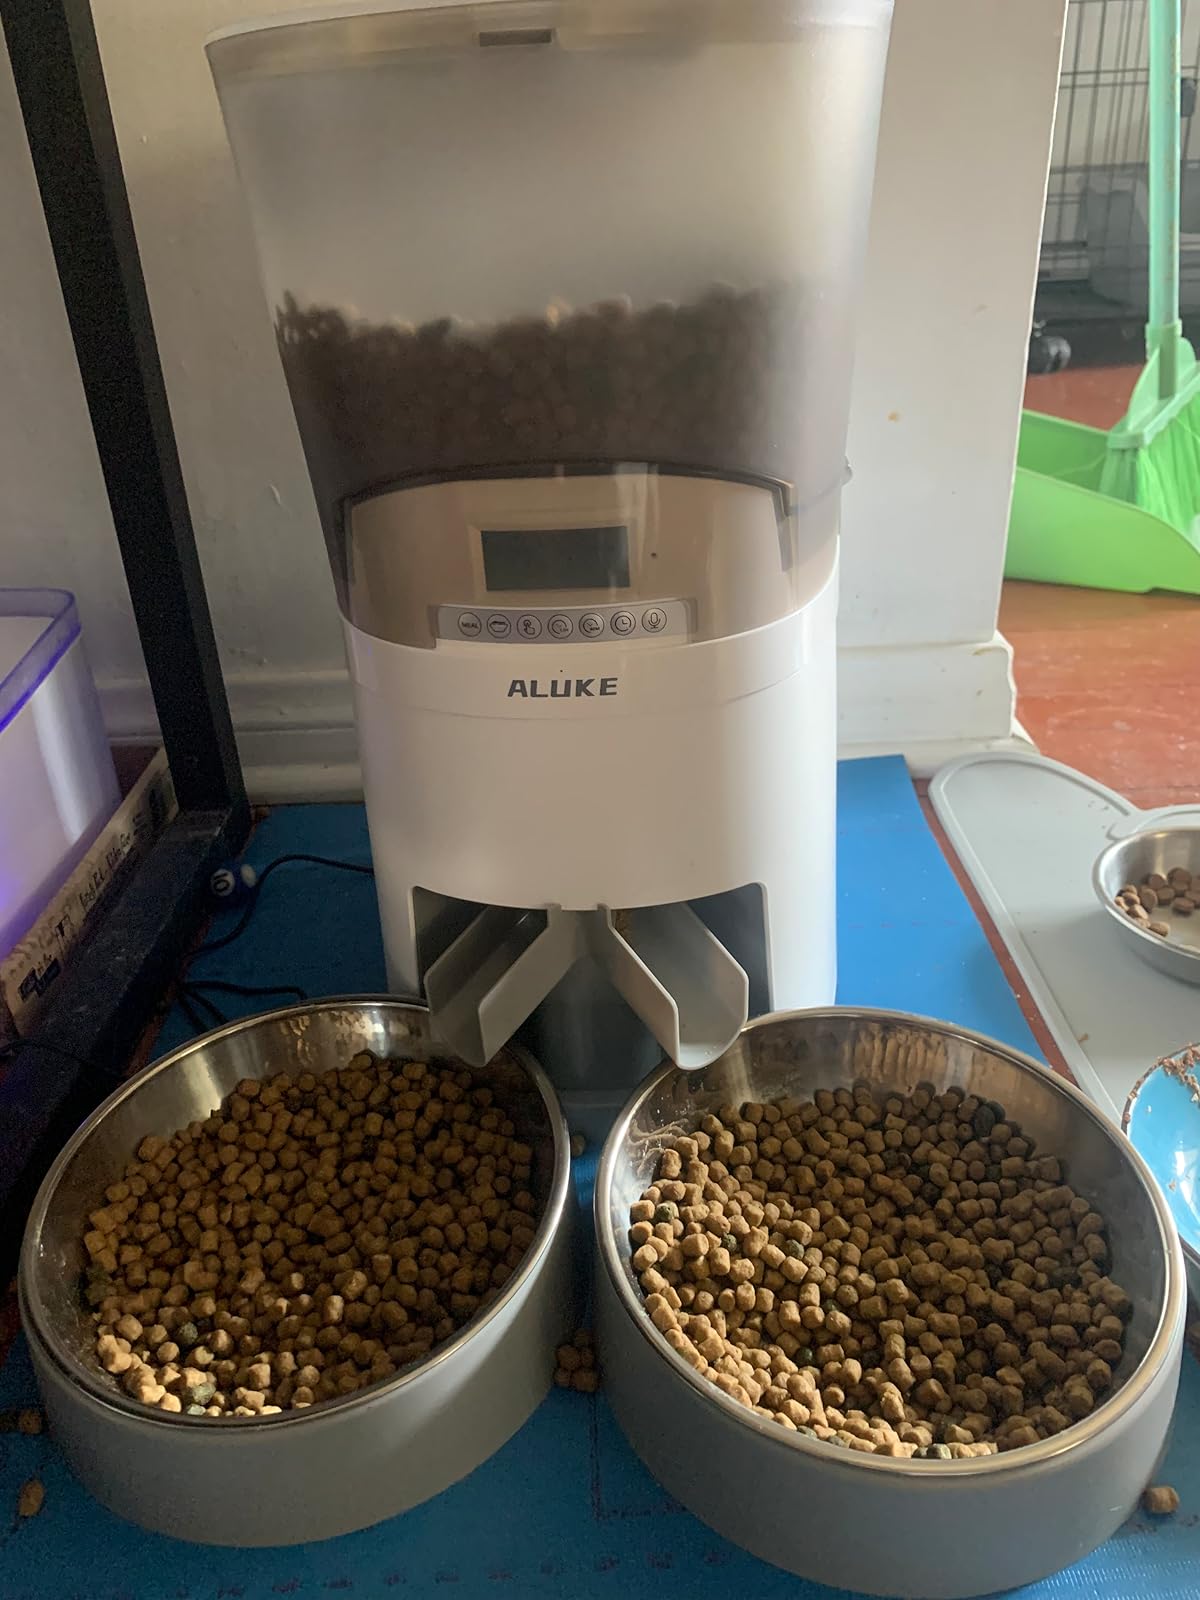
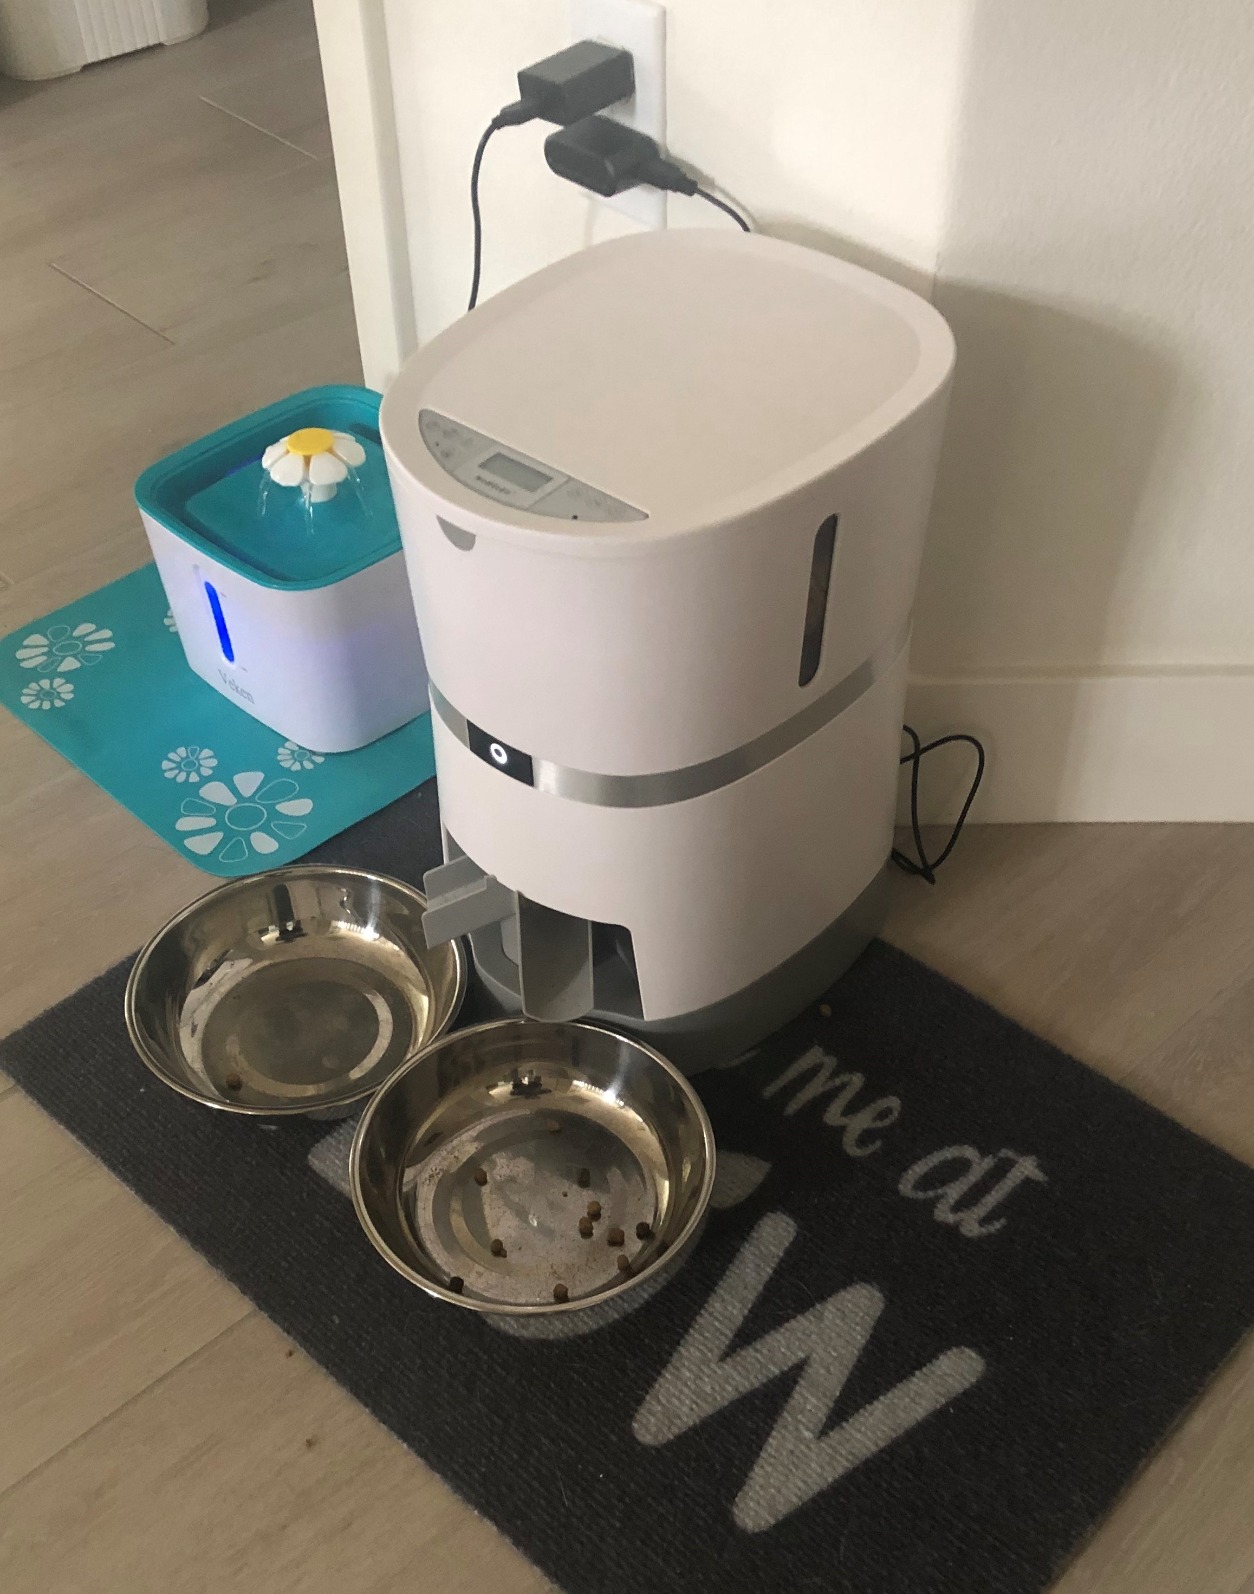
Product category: items_feeder
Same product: no